Answer in natural language. Considering the relative positions, is room with bed covered in bedsheet to the left or right of lshaped desk with integrated file cabinets? Choose between the following options: right or left
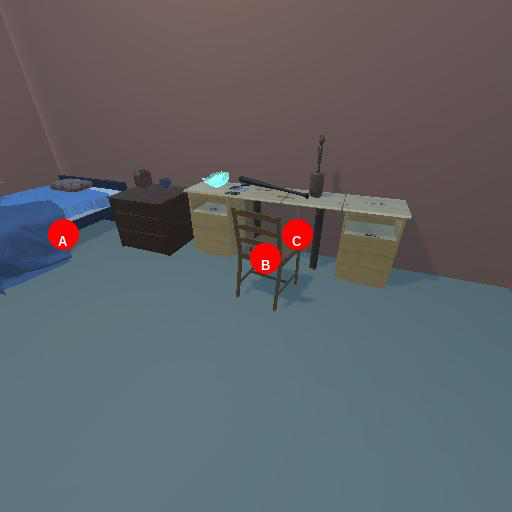
<answer>left</answer>